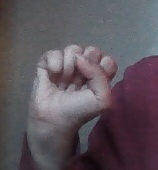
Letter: saad